No Body, No Crime

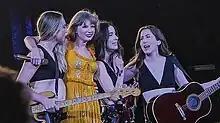
Taylor Swift performing in an orange dress with the Haim sisters

"No Body, No Crime" is the sixth track on "Evermore", which was surprise-released by Republic Records on December 11, 2020. The label partnered with MCA Nashville and promoted the song to country radio stations in the United States on January 11, 2021, as a single from the album. In March 2023, Swift embarked on her sixth concert tour, the Eras Tour, which featured various opening acts at certain shows, one of which was Haim. At shows opened by the band, "No Body, No Crime" replaced "Tis the Damn Season" as the opening number for the "Evermore" act. It contained an alternative country edge compared to the studio version. Each Haim member performed with either an acoustic guitar, a bass guitar, or an electric guitar and sang with Swift. On June 15, 2024, Swift performed the track on acoustic guitar in a mashup with her song "Carolina" (2022) at the third Liverpool show of the tour.